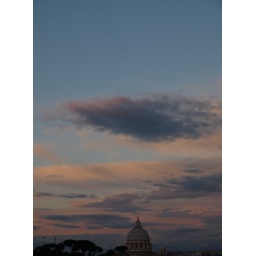
Dal belvedere di Via Piccolomini 8/12/07, 4,30 pm - Roma, the sky over St Peter church